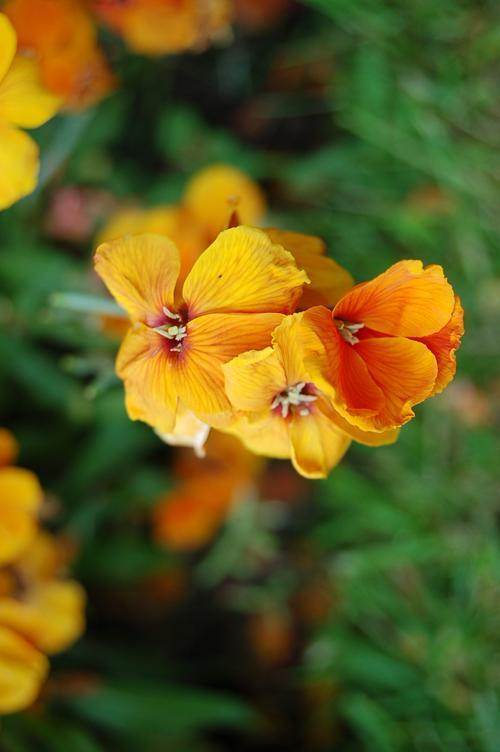
Label: wallflower